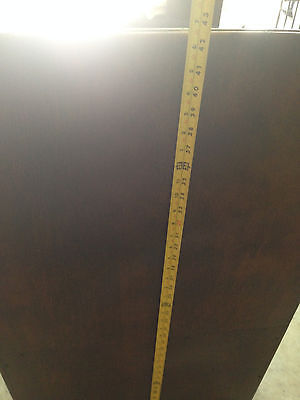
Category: cabinet